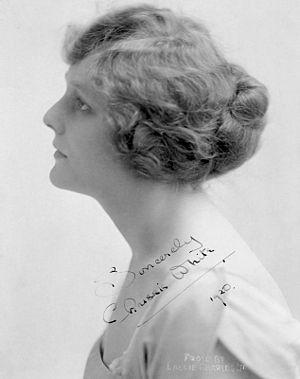
Chrissie White est une actrice britannique, populaire enfant-actrice de l’époque du muet, où elle avait fait ses premiers pas devant la caméra au début des années 1900.